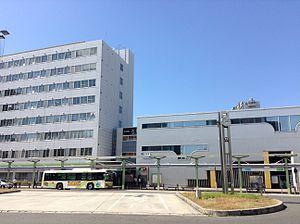
La gare d' Amagasaki est une gare ferroviaire localisée dans la ville d'Amagasaki, dans la préfecture de Hyōgo au Japon. La gare est exploitée par la compagnie JR West, sur la ligne principale Tōkaidō. Elle est également la gare de départ de la ligne Fukuchiyama. L’utilisation de la carte ICOCA est valable dans cette gare.